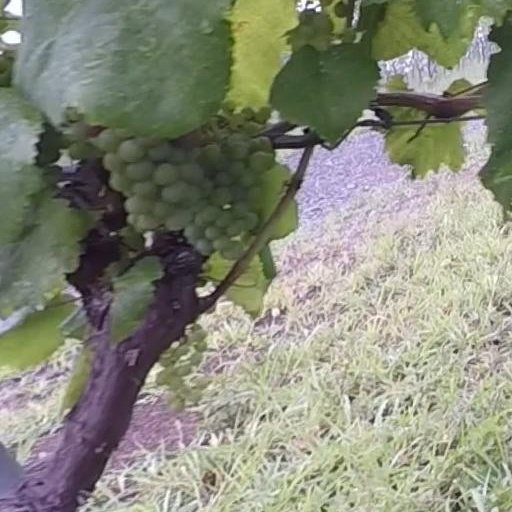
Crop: grape